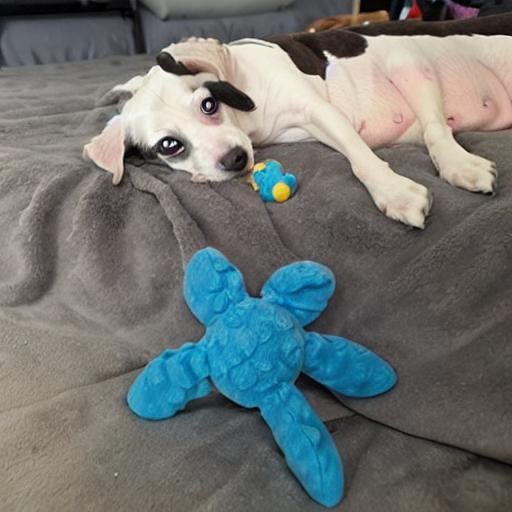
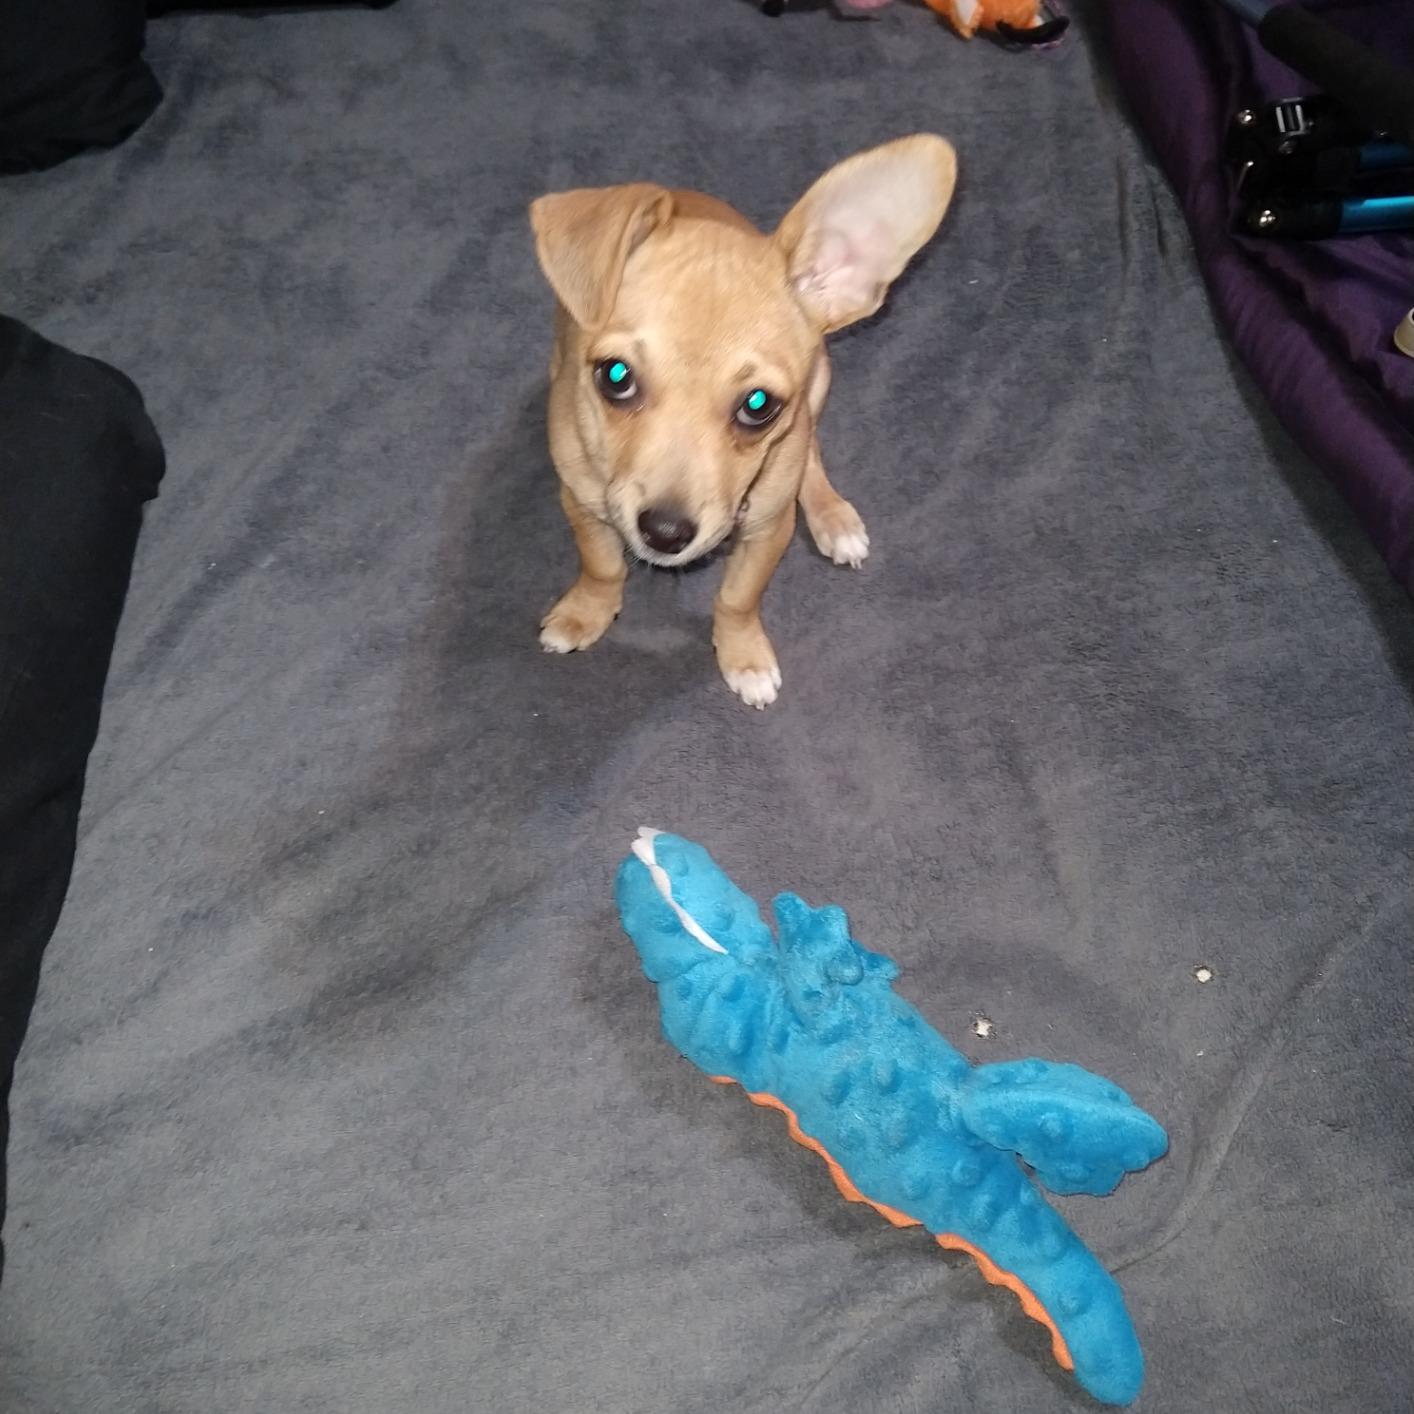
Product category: items_toy
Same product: no